Chittur-Thathamangalam

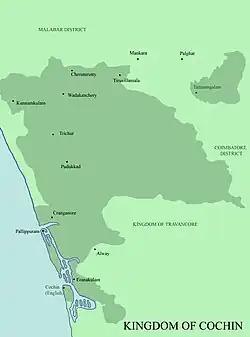
An old map of the Kingdom of Kochi showing the Thathamangalam and Chittur areas

Music is a part of the lifestyle of the people here, with the Government College training students towards higher degrees in music.